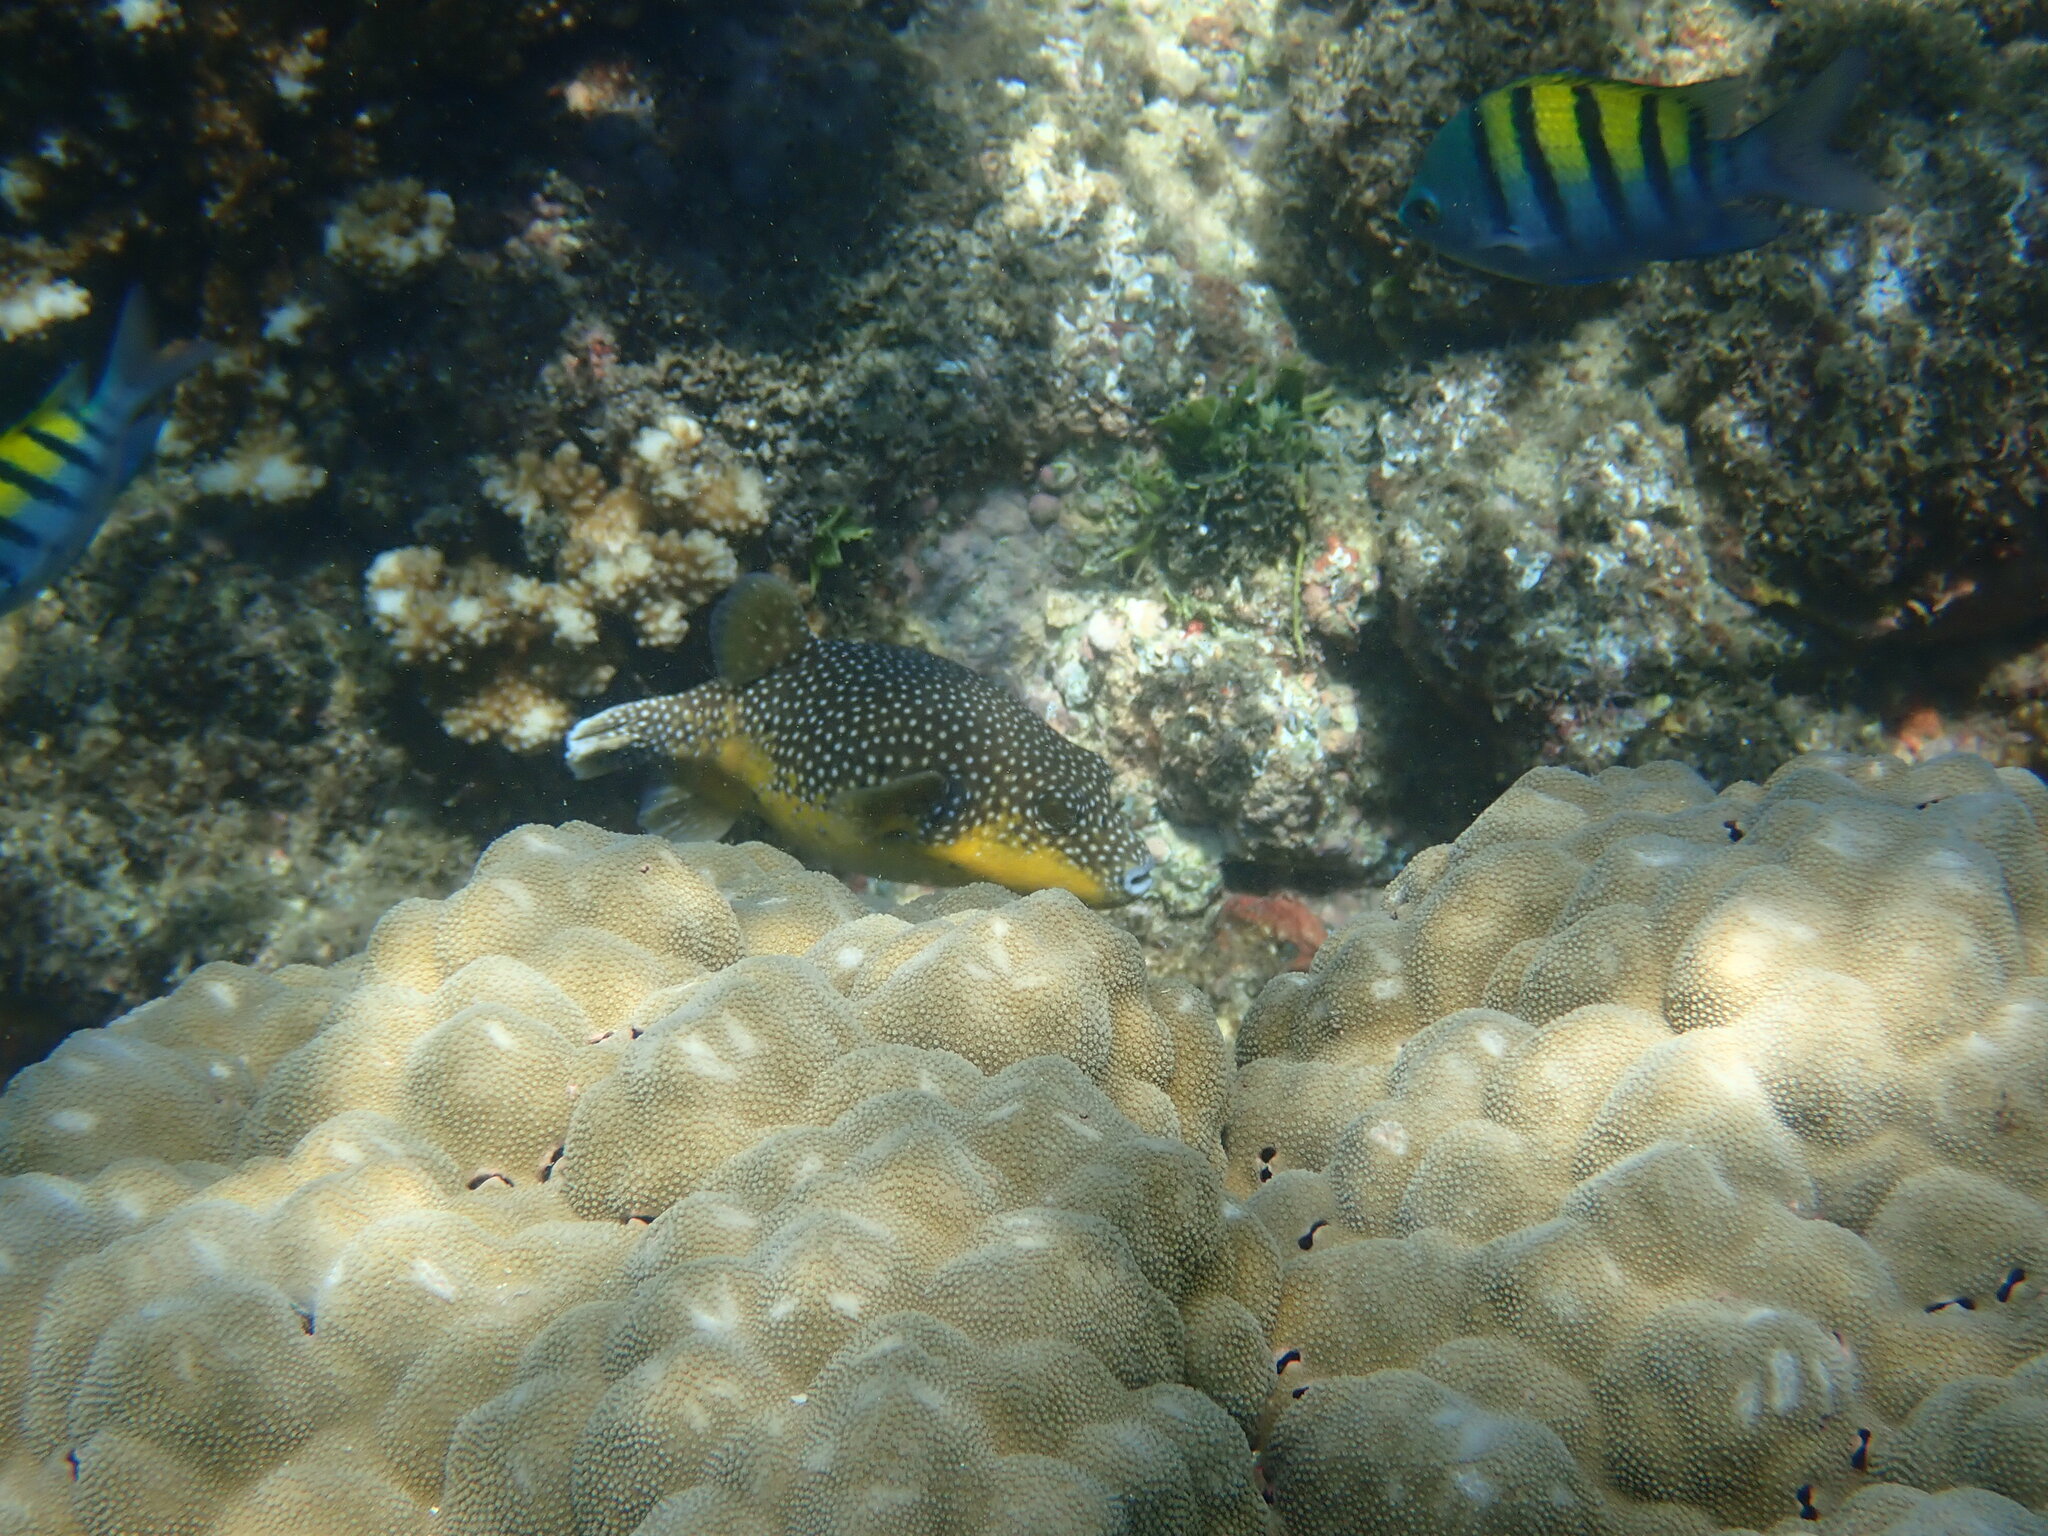
Arothron meleagris (Guineafowl Puffer)